Aerial firefighting and forestry in southern Australia

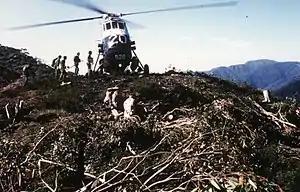
Loading crews into a Navy Wessex at Mt Murray. Mt Feathertop in the background. These fires were the largest single aerial firefighting operation up to that time and valuable lessons were learned. January 1985. Source: Peter McHugh. FCRPA* collection.

From the early 1960s pioneering work by foresters in Western Australia in conjunction with Bob Vines and David Packham from the CSIRO Division of Physical Chemistry developed aerial ignition techniques to reduce fuels under mild conditions over vast areas of the relatively flat terrain of Western Australia's state forest.